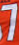
Number: 7